The Cattle Thief

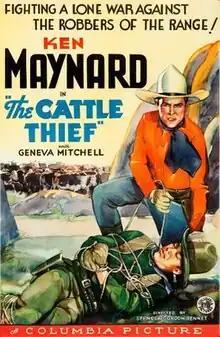

The Cattle Thief is a 1936 American Western film directed by Spencer Gordon Bennet and starring Ken Maynard, Geneva Mitchell and Ward Bond. It was remade in 1939 as "Riders of the Frontier".